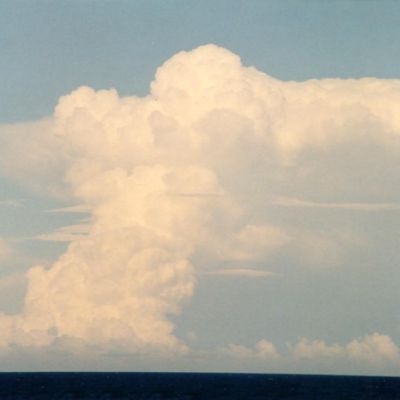
Cloud type: Cumulonimbus (Cb)